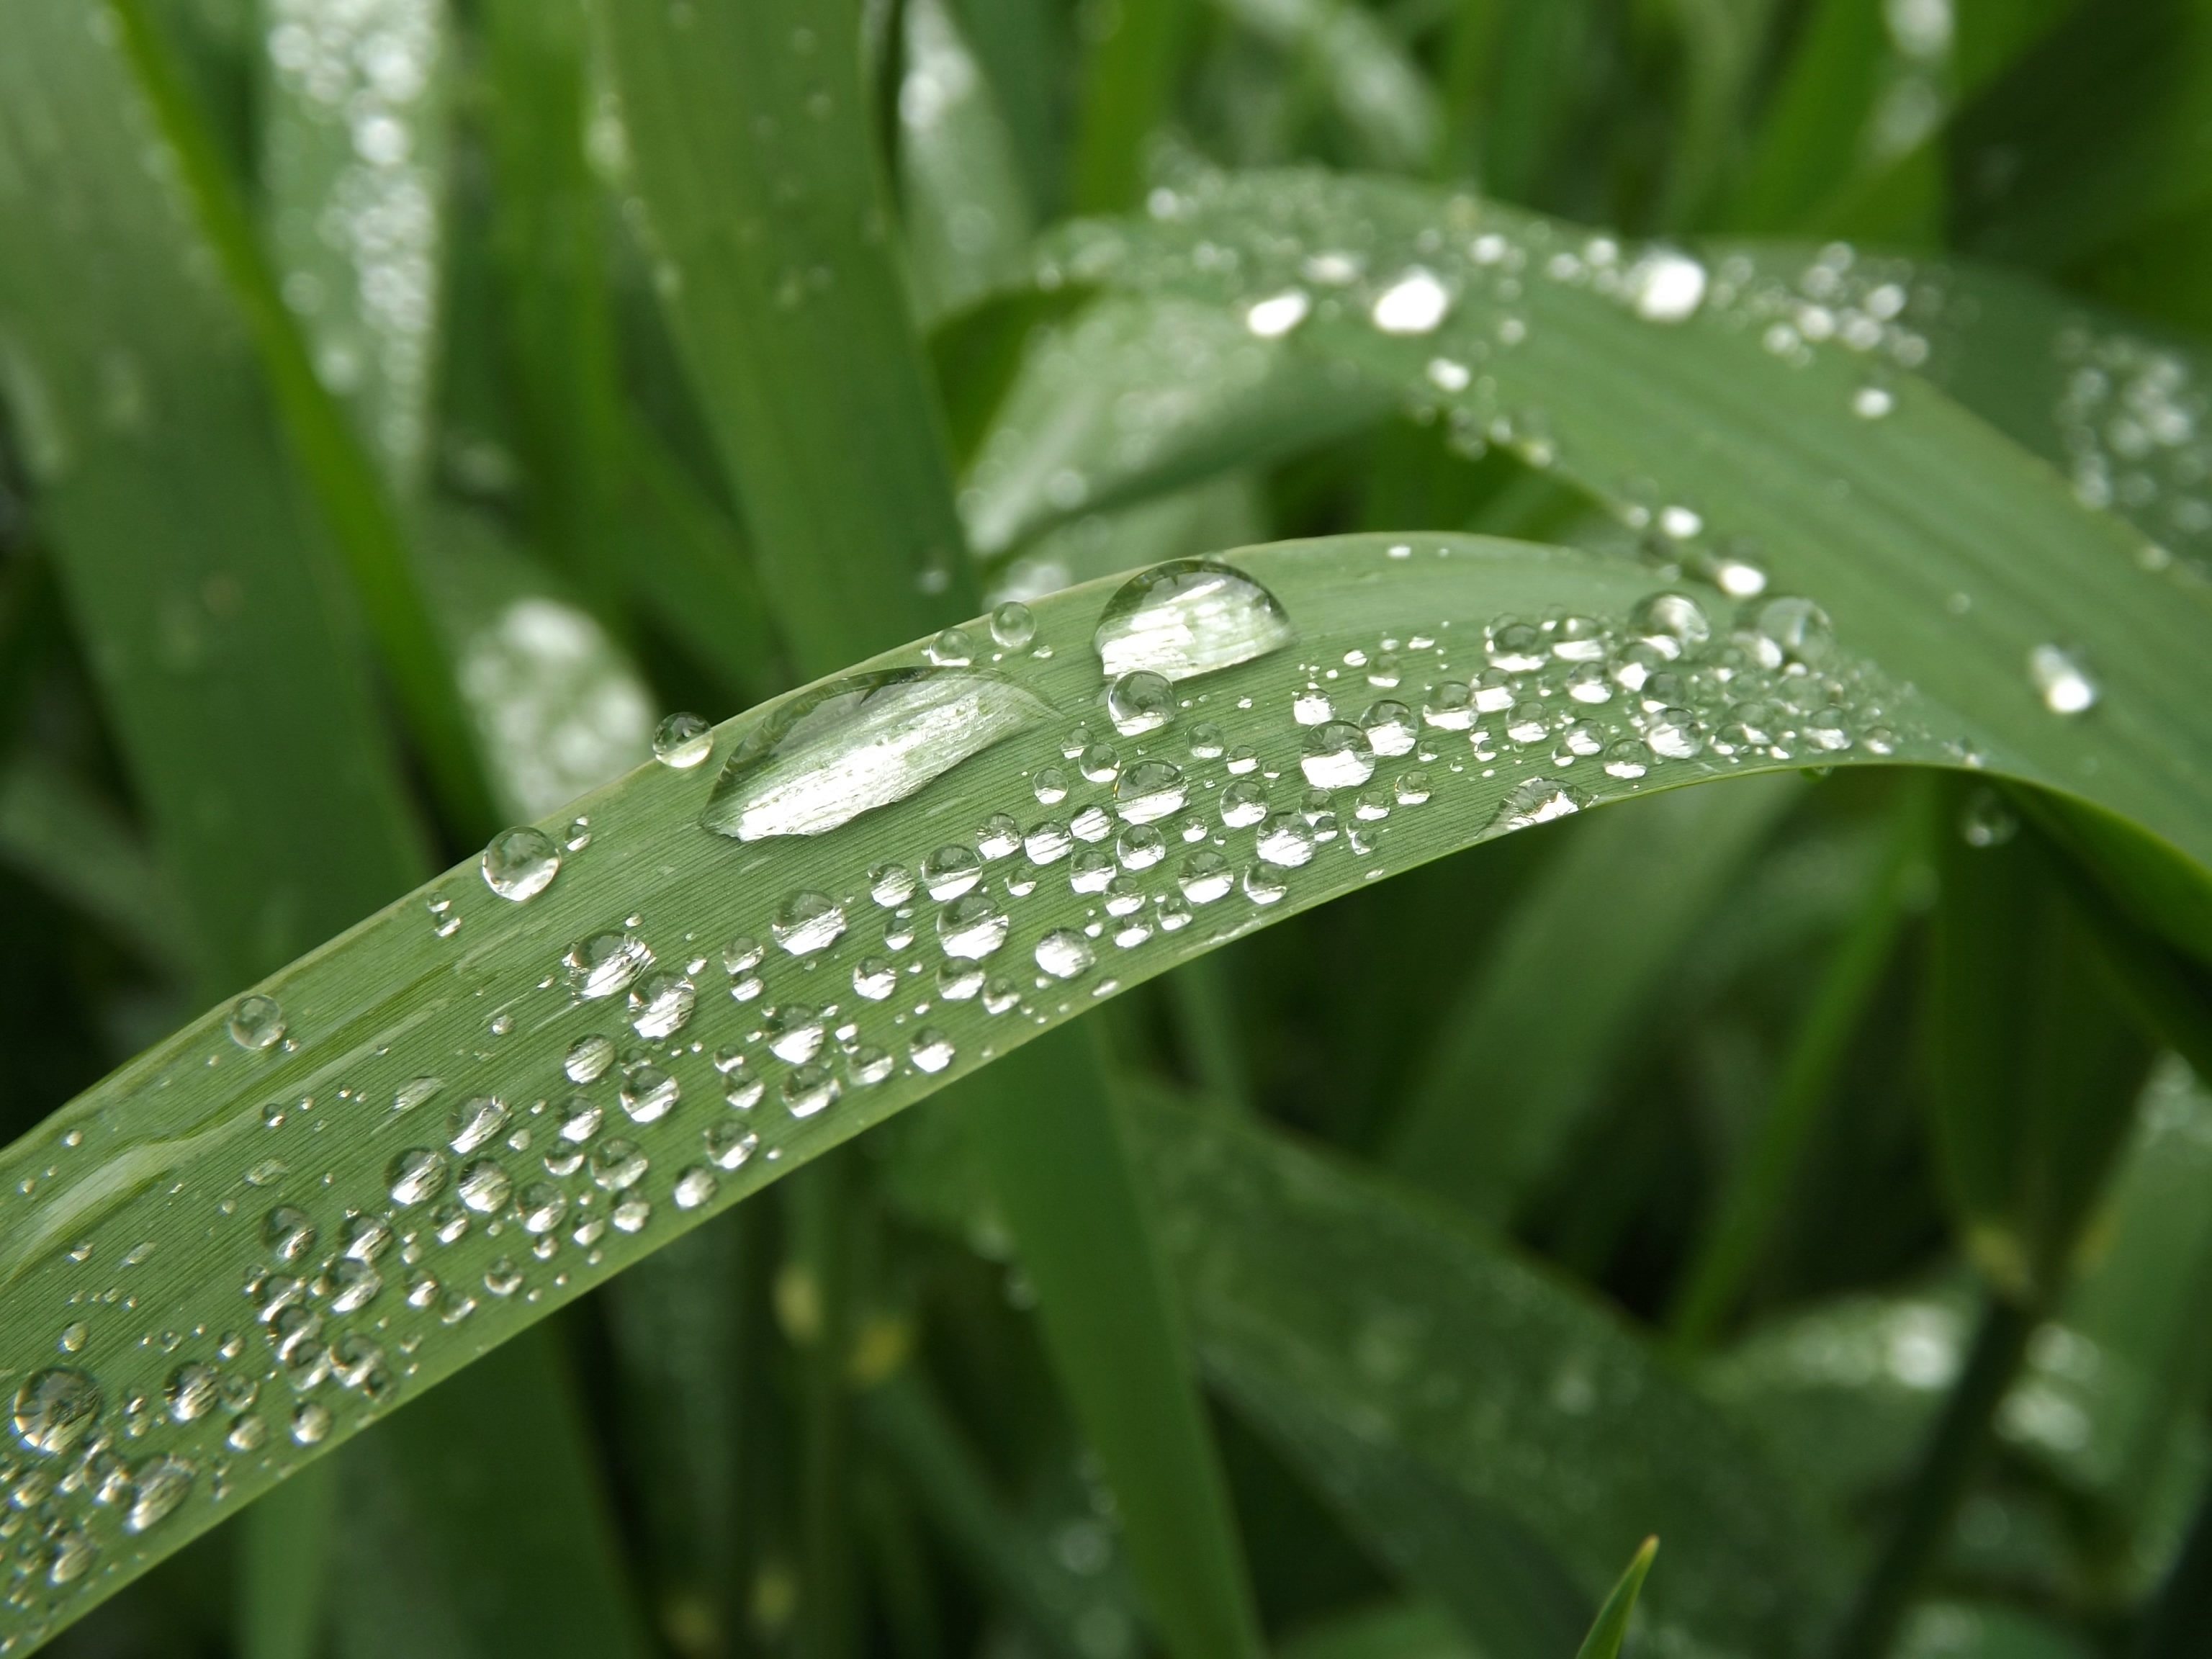
water, nature, grass, drop, dew, plant, lawn, photography, leaf, flower, petal, raindrop, green, botany, flora, drip, close up, drop of water, moisture, macro photography, blades of grass, grass family, plant stem